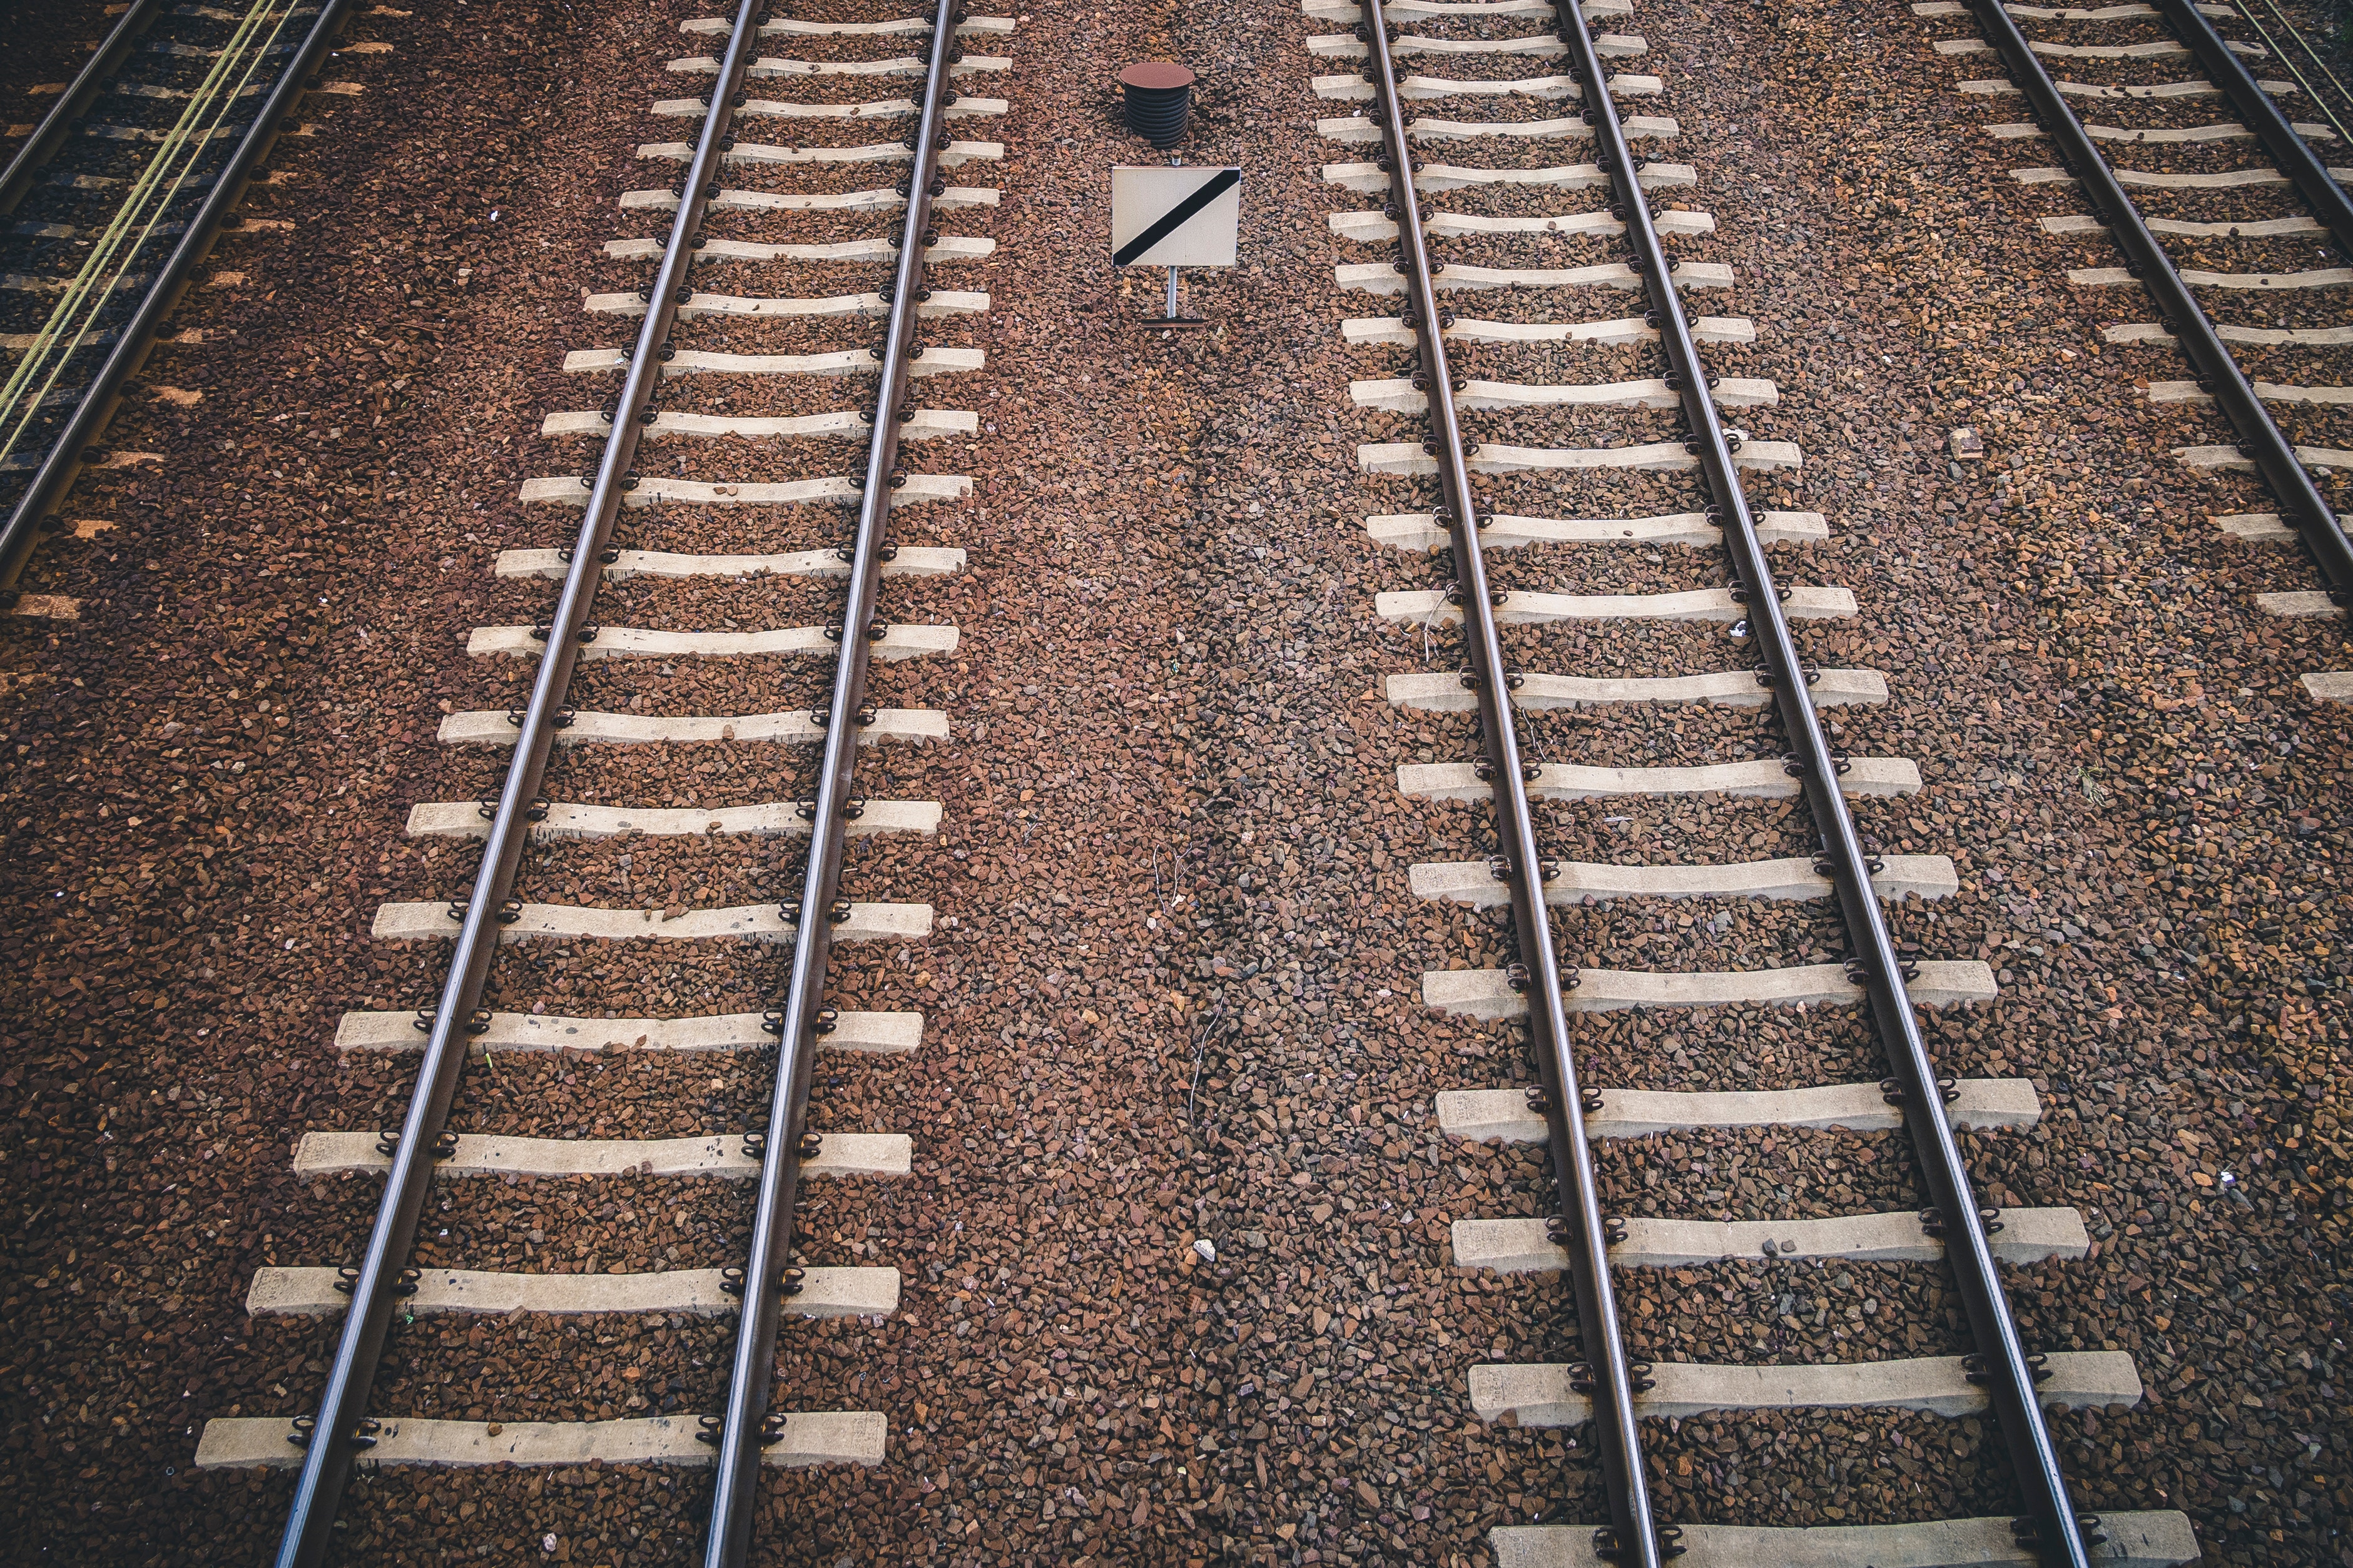
track, line, metal, soil